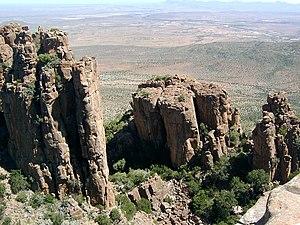
Le Sneeuberg, ou massif des Sneeuberge, est un massif montagneux d'Afrique du Sud traversant les provinces du Cap-Oriental, du Cap-Occidental et du Cap-Nord. Il se rattache aux régions arides et semi-arides du sud-ouest de l'Afrique du Sud. Le Sneeuberg forme un maillon important du Grand Escarpement africain en Afrique du Sud.
Le parc national de Camdeboo est un parc national sud-africain situé dans la province du Cap-Oriental. Créé le 30 octobre 2005, il couvre 194,05 km² au sud de la chaîne montagneuse du Sneeuberg.